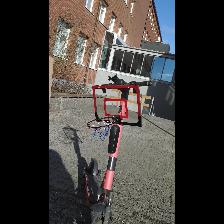
Label: NonHuman